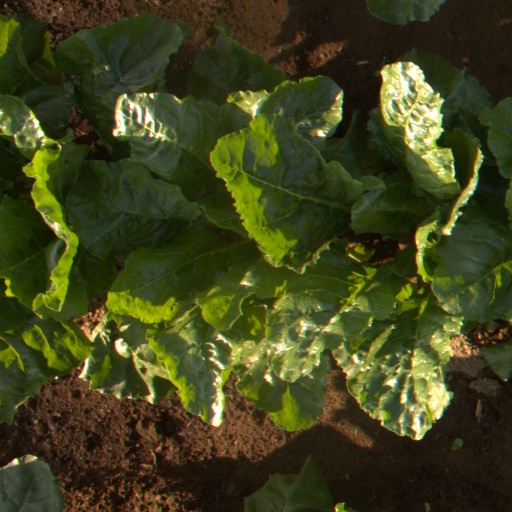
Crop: sugar beet